Historiography of Romanisation

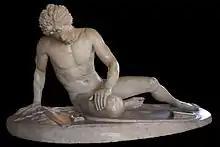
The Dying Gaul statue from the Capitoline Museums

He supported the traditional perspective of Romanisation where it falls under the acculturation theory in order to express the process of native cultures being replaced by the Roman culture with complete acculturation and homogenisation of cultures, with a linear transfer of values, opinions and practices. His major focus on the elite in provincial societies meant that the larger amount of society was neglected and largely unincluded in his studies. His focus on the elite stems from his use of the classics and ancient historians, such as Tacitus, who held imperial perspectives. Haverfield argued that Romanisation was a top-down process, meaning that once the elite of provincial societies had been romanised then those in the lower classes would also adopt Roman culture, dismissing the common assumption that they held their native culture at a dormant level.